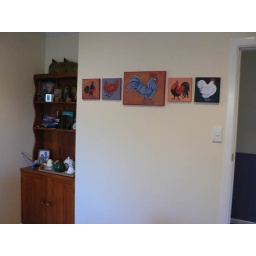
On the wall in the dining room.